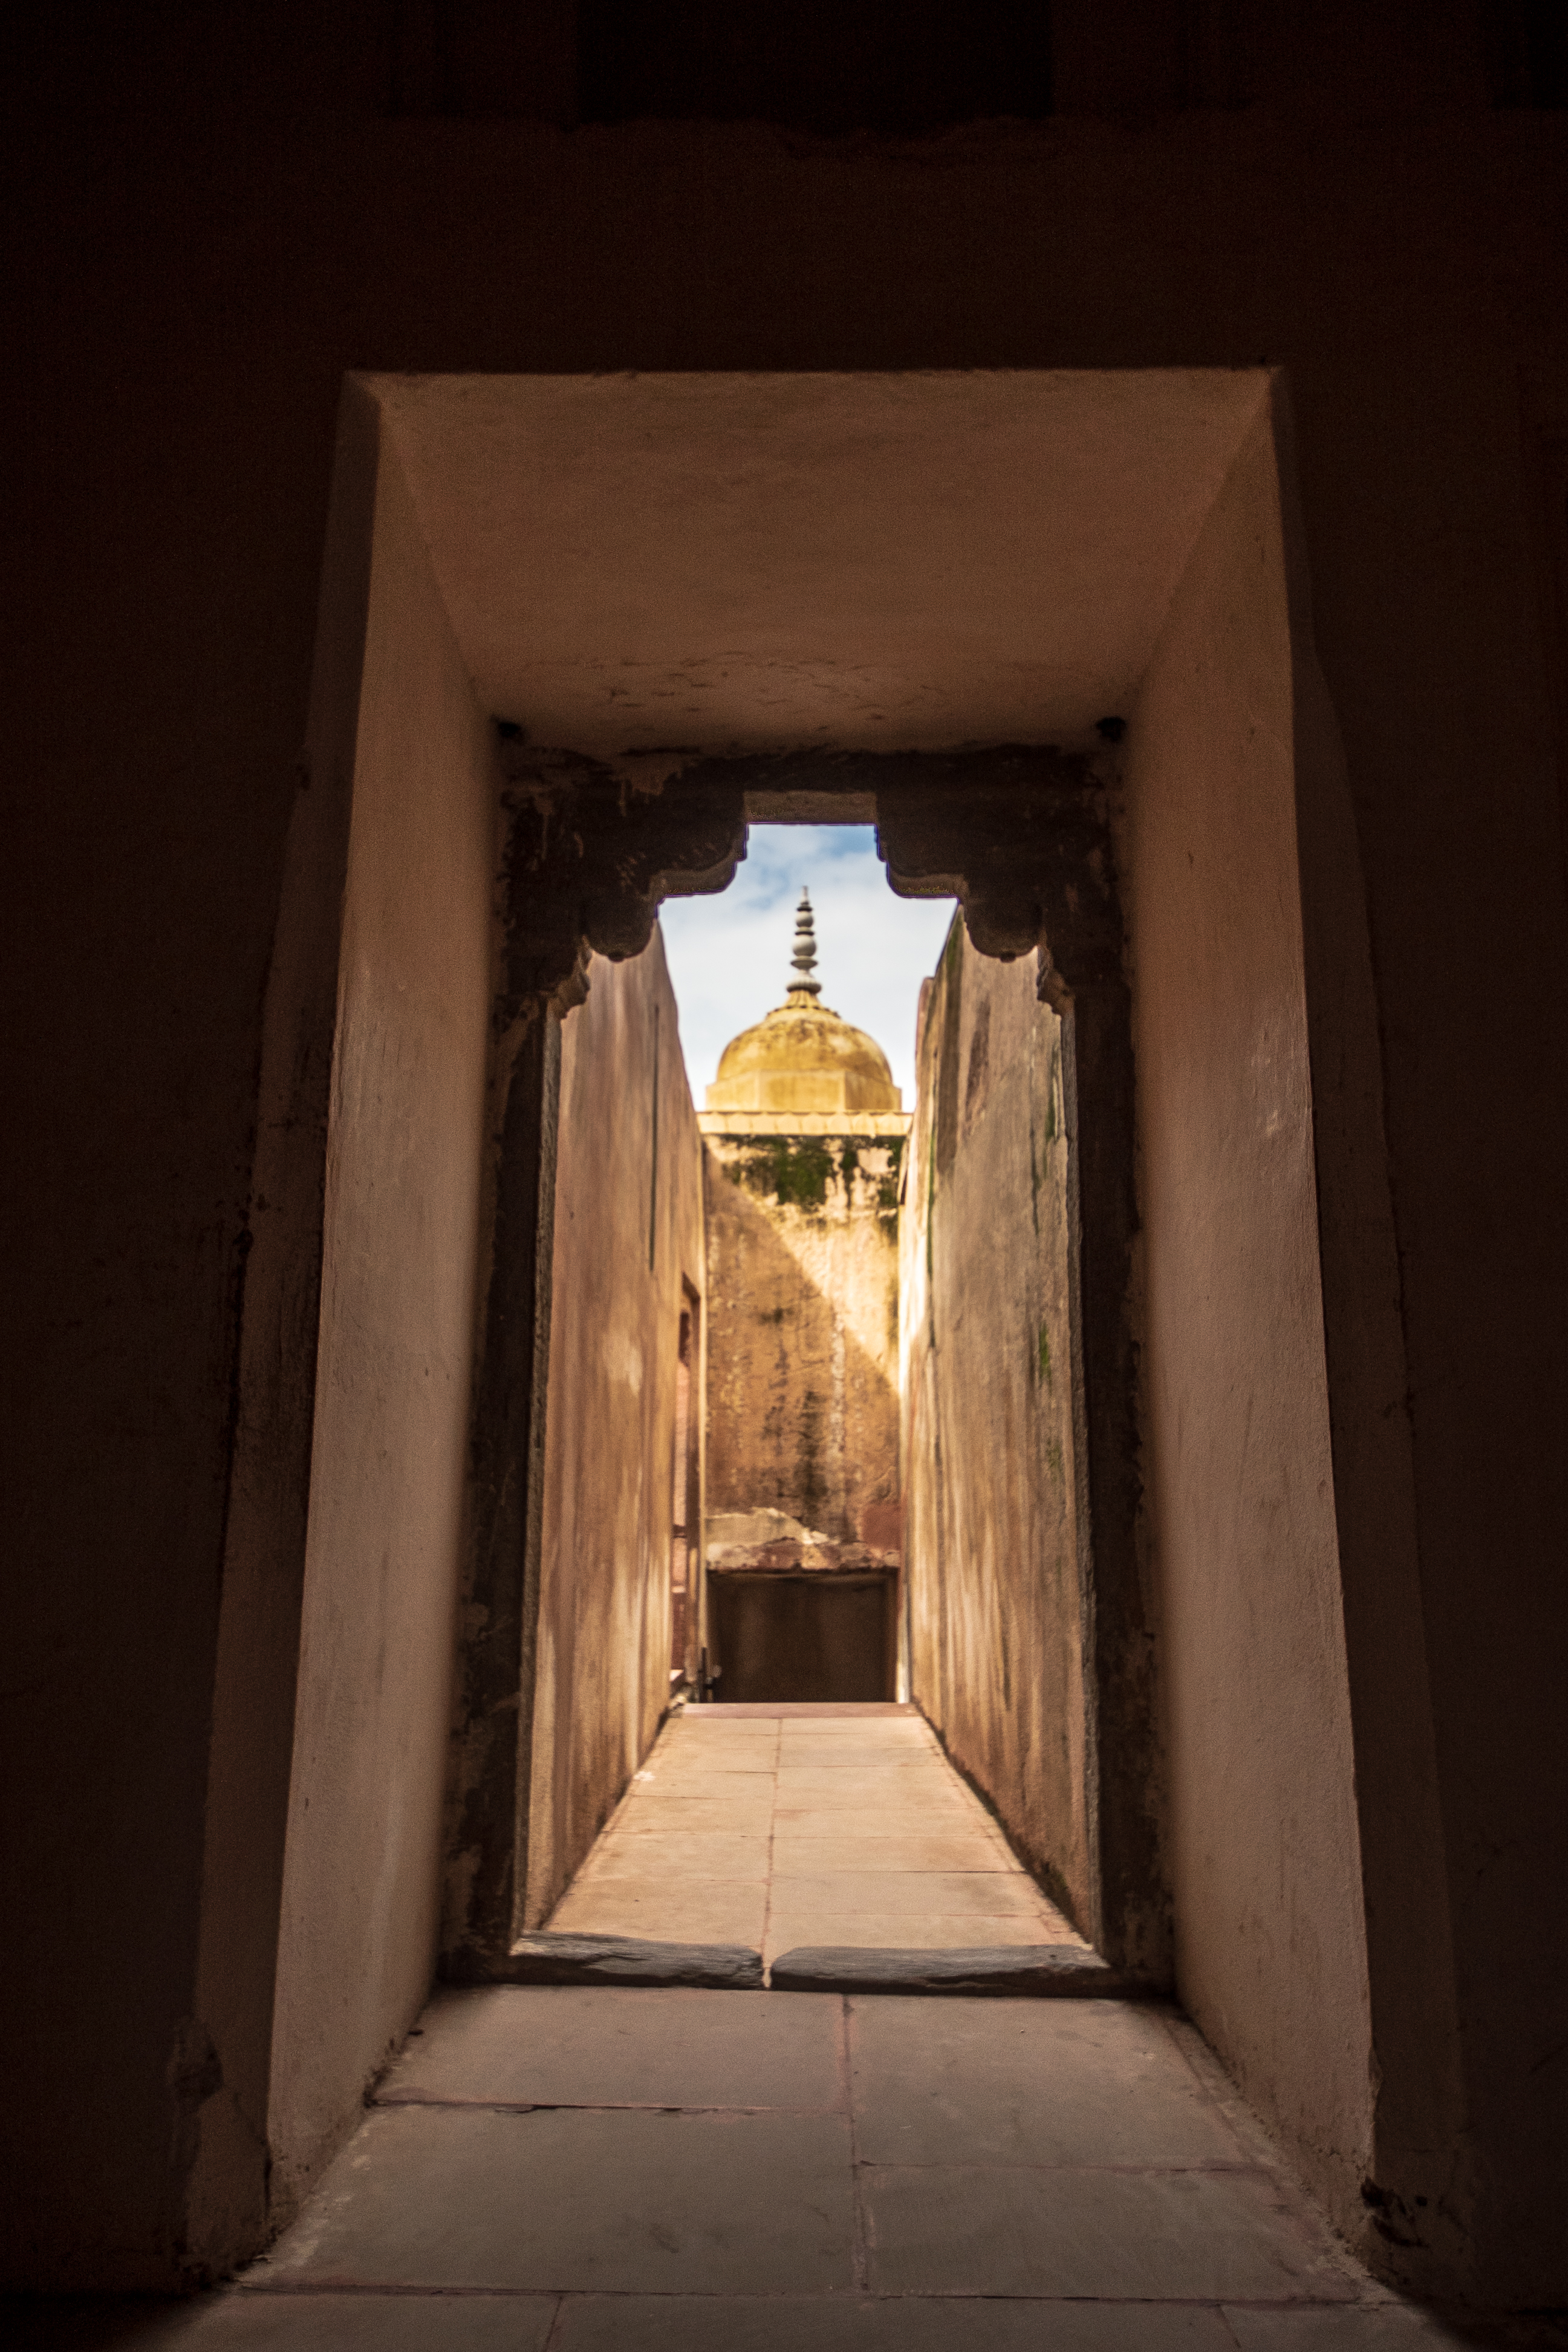
jaipur, amber, amer, ancient, architecture, art, asia, building, castle, colorful, culture, design, destination, detail, empire, famous, fort, ganesh, gate, gateway, heritage, historic, historical, history, holiday, india, islam, king, landmark, landscape, legend, maharajah, monument, mosaic, mosque, mughal, old, orange, ornament, ornate, palace, rajasthan, rajput, sightseeing, stone, structure, tourism, tourist, traditional, travel, light, arch, column, door, alley, ancient history, symmetry, night, shadow, road, walkway, street